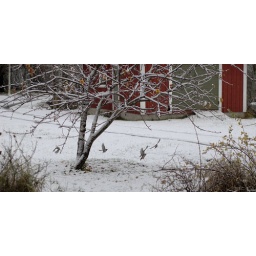
Saw these birds having breakfast in the snow... wonder if they can fly strait after eating those apples :)